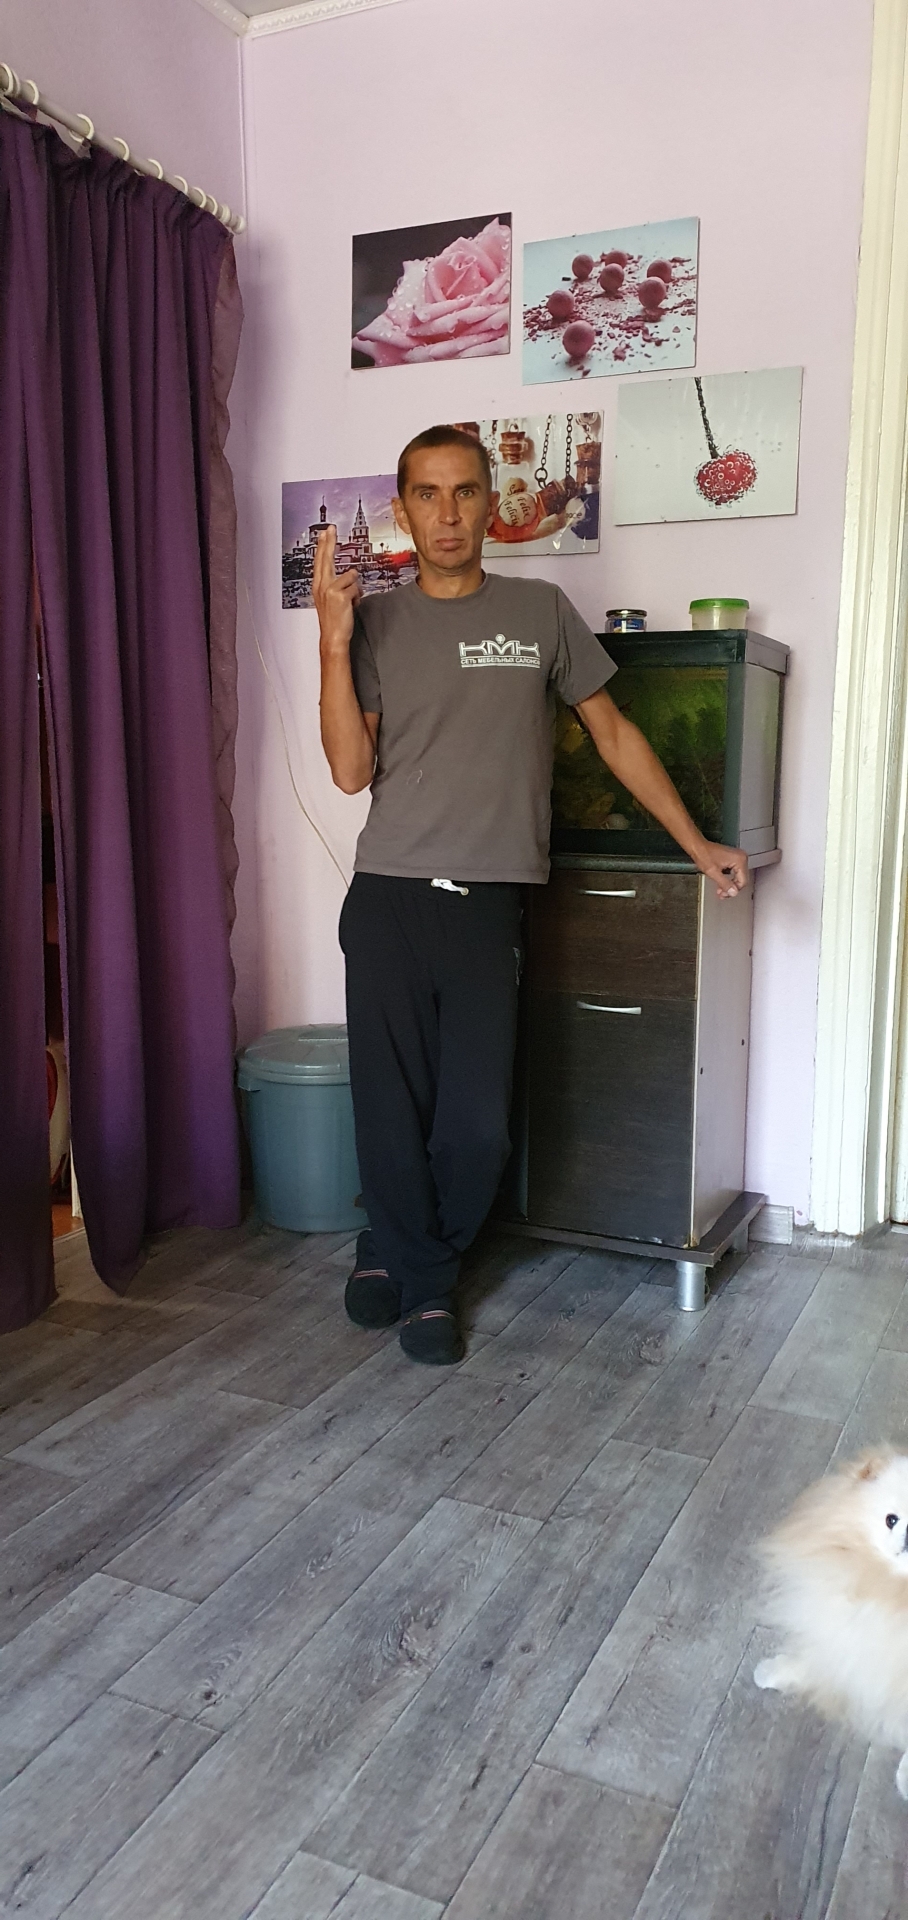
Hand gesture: two_up_inverted